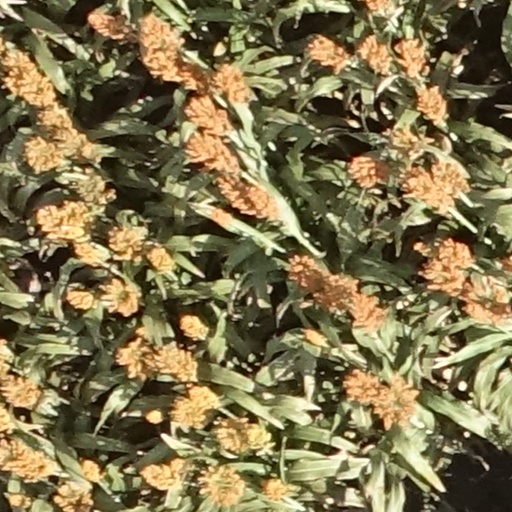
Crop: sorghum